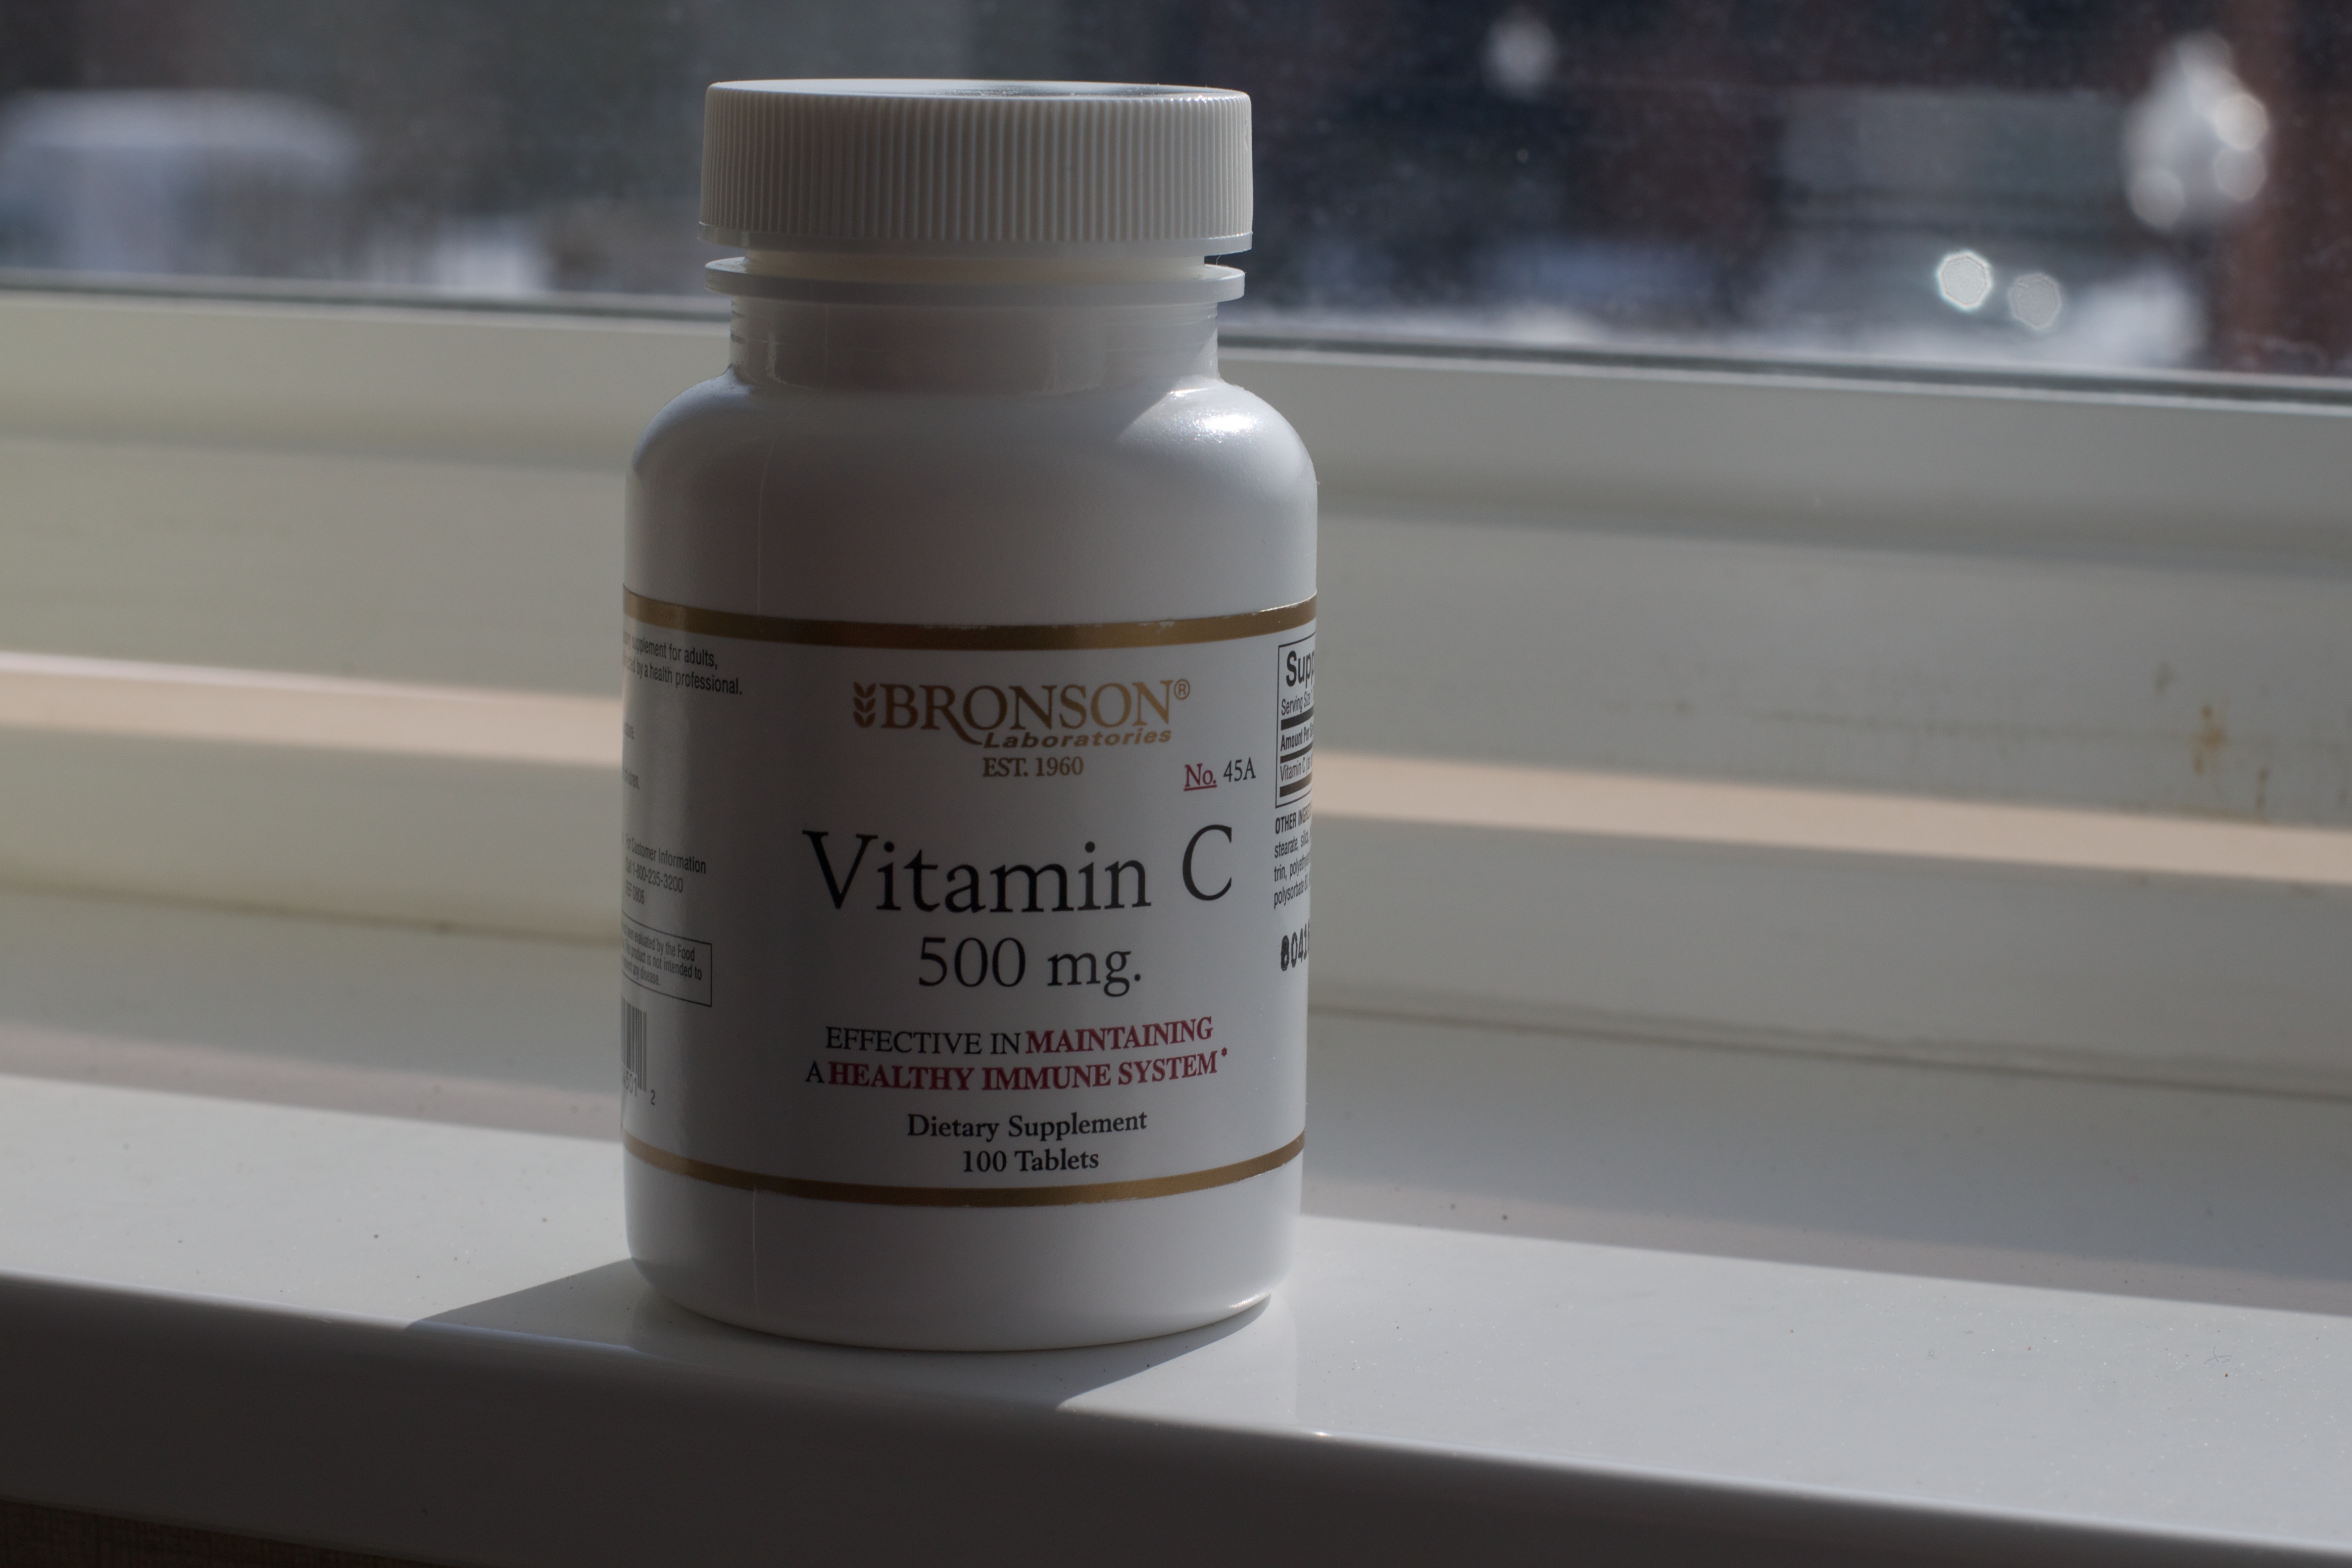
product, skin, dailyshoot